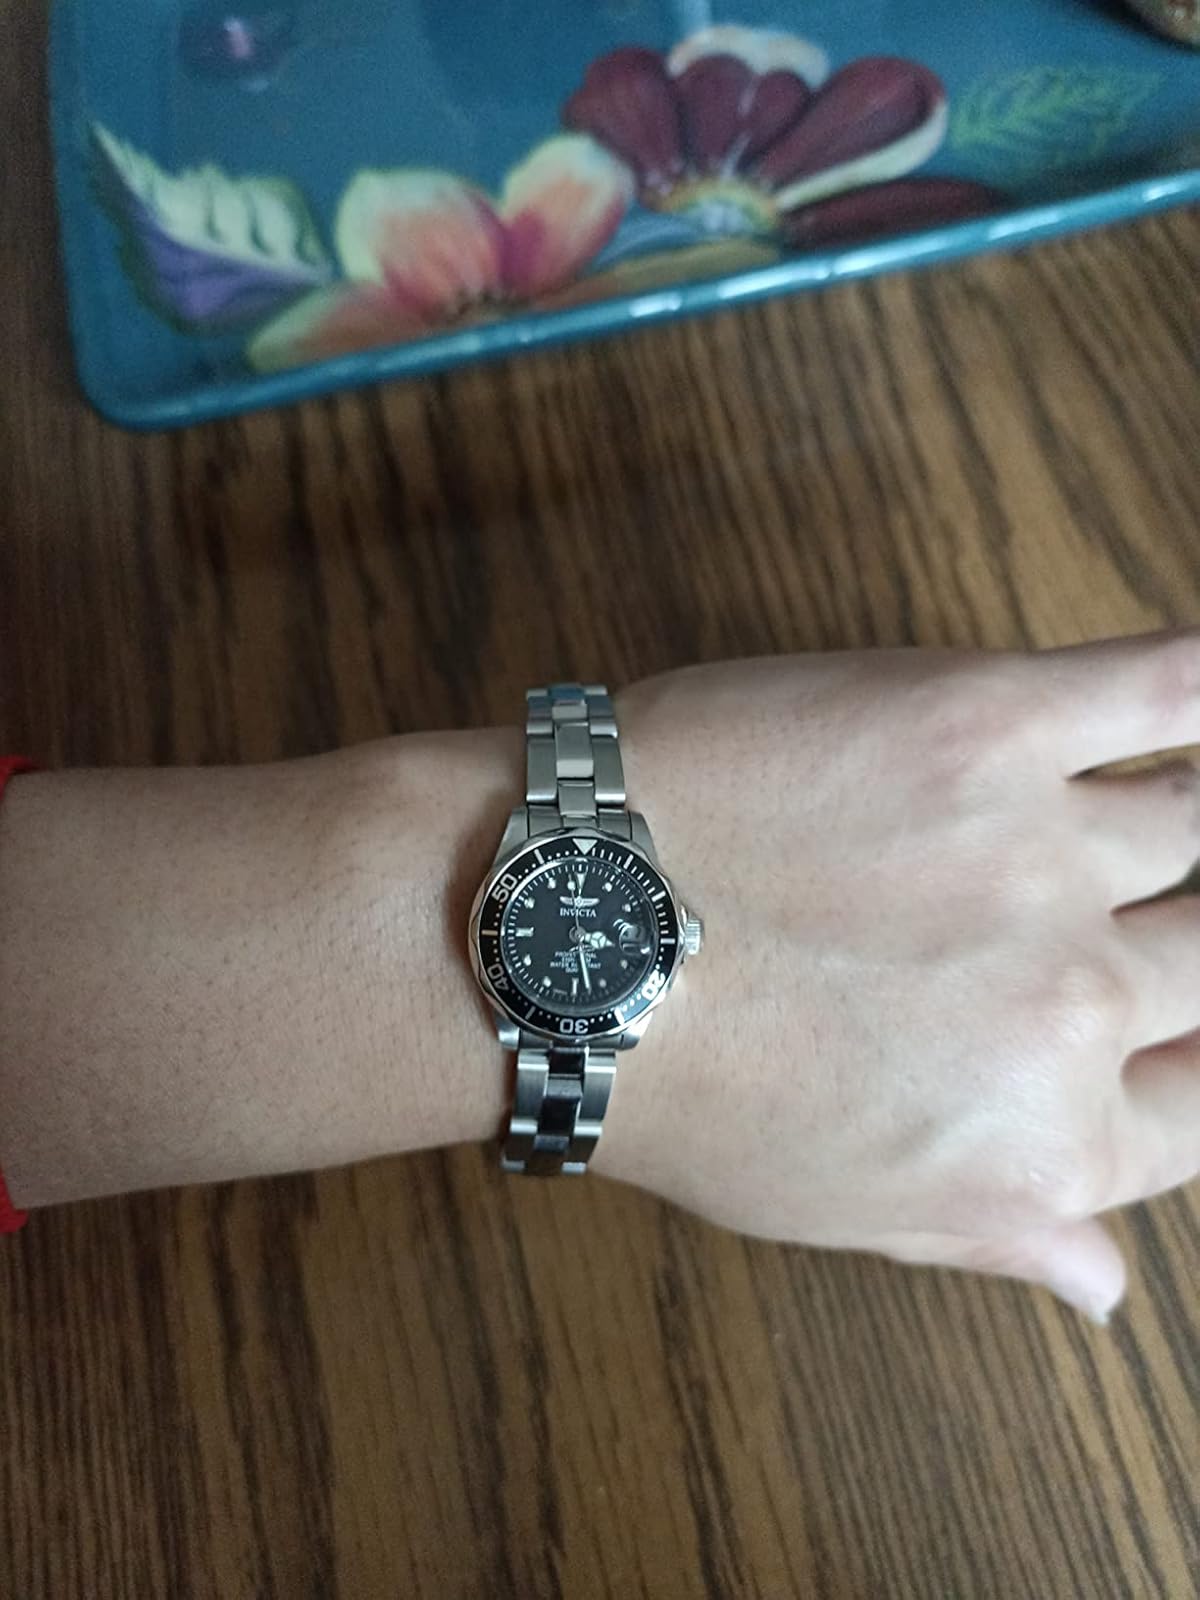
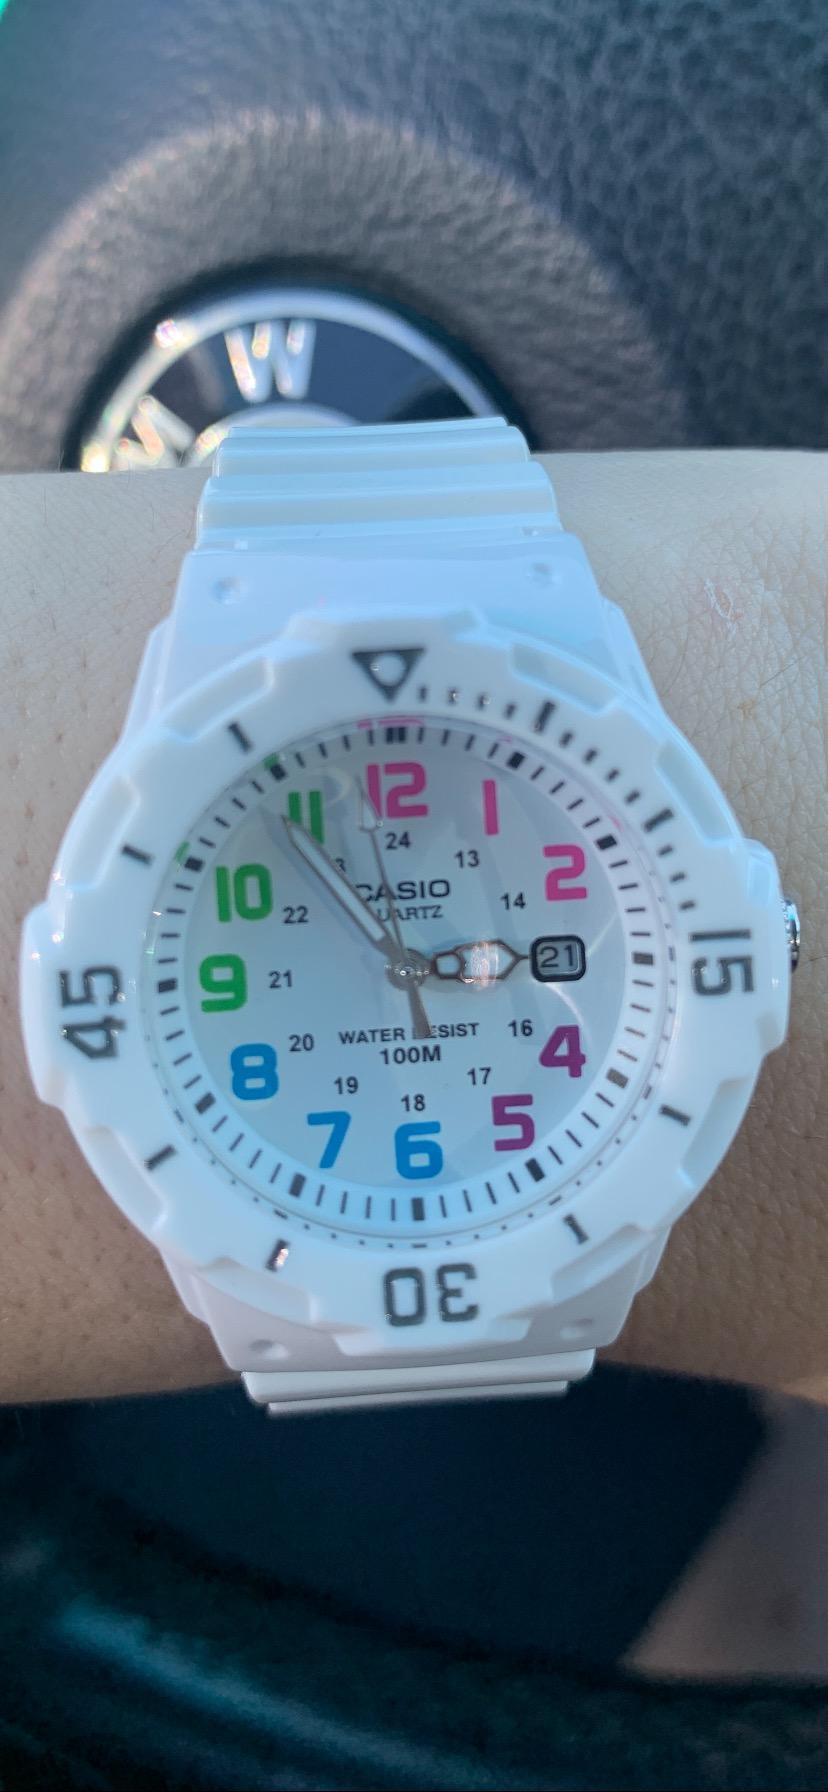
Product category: accessories_watch
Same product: no